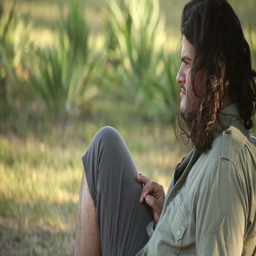
handsome young adult man reads a letter against a tree